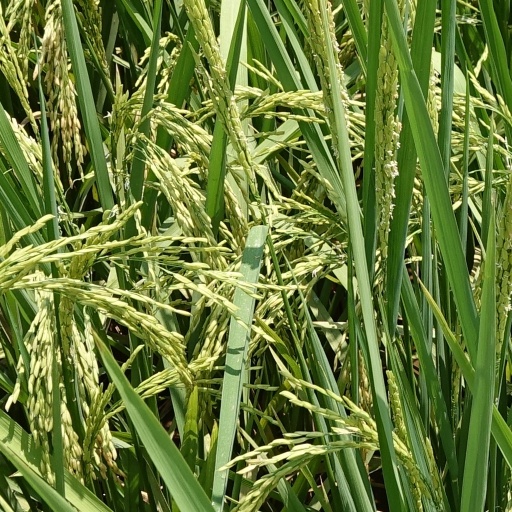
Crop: rice